Shaw and Crompton

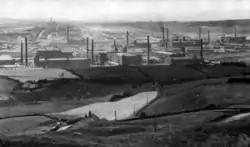
Following a building boom during the 1860s–1870s, Shaw and Crompton became a mill town, dominated by large rectangular brick-built cotton mills.

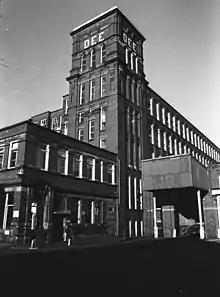
Dee Mill was designed by Philip Sydney Stott, and built in 1907. Demolished in 1984, the Shaw National Distribution Centre now occupies its site.

The manufacture of textiles in Crompton can be traced back to 1474, when a lease dated from that year outlines that the occupant of Crompton Park had spinning wheels, cards and looms, all of which suggest that cloth was being produced in large quantities. The upland geography of the area constrained the output of crop growing, and so prior to industrialisation the area was used for grazing sheep, which provided the raw material for a local woollen weaving trade. Wills and inventories from the 15th and 16th centuries suggest most families were involved with small scale pasture, but supplemented their incomes by weaving woollens in the domestic system and selling cloth, linen and fustians to travelling chapmen for the markets in Manchester and Rochdale. Despite its remoteness by the Pennines, by the Early Modern period the domestic system in Crompton had produced relatively wealthy inhabitants. The most affluent were those involved in cloth and linen, and their wealth was comparable to that of the merchants of Manchester and Salford.